Hongshanornis

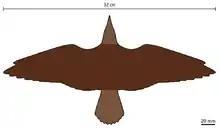
Diagram of the wing and tail profile

The wings of "H. longicresta" were broad and tapered, with an average wing area and wing loading compared to modern birds in the same size range. The presence or absence of slotting at the wing tips cannot be determined with known specimens, but modern birds with similar size and wing shape tend to lack wing slotting. The absence of wing slotting would suggest that "Hongshanornis" tended to fly mainly at relatively high speeds. Given the overall wing shape and comparison to modern birds, "Hongshanornis" probably flapped continuously when flying at lower speeds, and switched to bounding flight (rapid flapping alternating with periods of ballistic forward motion with the wings partly folded) at higher speeds. Overall, the wing and tail anatomy, and therefore probably flight style, of "Hongshanornis" was similar to many medium-sized passerine birds.